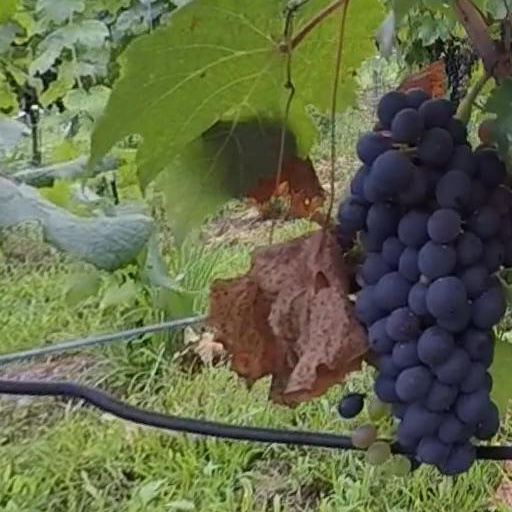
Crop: grape